Henrik Zetterberg

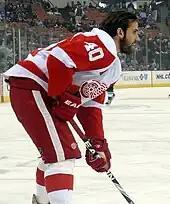
Zetterberg with the Red Wings in Pittsburgh, January 2010.

Zetterberg posted 80 points in 80 games in the 2010–11 season. However, the Red Wings again defeated the Coyotes in the opening round in a four game sweep then were eliminated by San Jose in the conference semifinals in seven games.